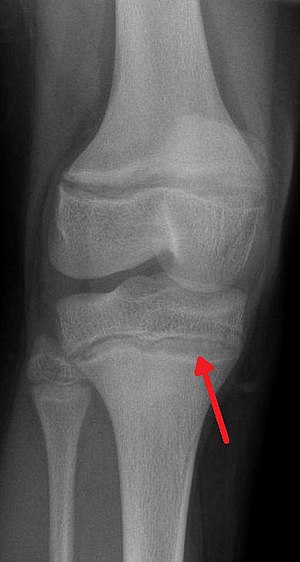
Blyforgiftning
Røntgenbillede der viser blyforgiftning i knoglerne.
Blyforgiftning er en type metalforgiftning, der er forårsaget af for meget bly. Bly kan ophobes gennem flere år i organismen.